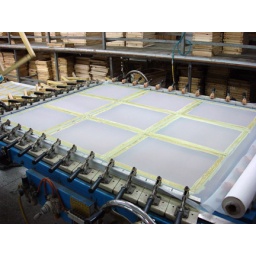
Wooden boxes are made and a screen material is stretched over the boxes and gluded down.